Shoya Tomizawa

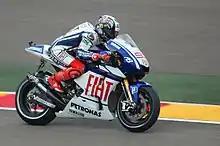
Jorge Lorenzo wore a replica of Tomizawa's helmet at the 2010 Aragon Grand Prix as a mark of respect.

Tomizawa was competing in the eleventh round of the inaugural Moto2 World Championship, the San Marino Grand Prix at the Misano World Circuit on 5 September 2010. On lap 12, holding 4th place, Tomizawa fell at the Curvone, a fast right-hand corner, when he was forced wide and lost grip in his rear tire. He was then struck by the motorbikes of Scott Redding and Alex de Angelis, and suffered cranial, thoracic and abdominal trauma. He was initially taken to the circuit's medical centre, before being transferred to hospital in Riccione. He died from his injuries at 14:20 local time in hospital, aged 19. His death was announced at the end of the MotoGP race. The podium flags were lowered to half-mast, and the podium was celebrated without champagne.